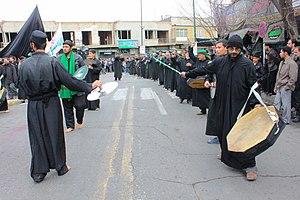
Tasu'a est le neuvième jour du mois de Mouharram, et il se réfère à Muharram 9, 61/680 le jour avant les événements de 'Achoura1.Le mot «Tasu'a"" est dérivé de la racine ""ta-sa-'ayn"" (en arabe: ت س ع) signifie «neuf» ou «neuvième». Cependant, la renommée de cette journée est à cause des événements dans Muharram 9 61/680 survenus à Kerbala.Dans les jours de Tassoua et d'Achoura, les endeuillés de Husayn ibn Ali organisent des cérémonies spéciales pour célébrer l’anniversaire de la mort en martyre de Husayn ibn Ali et de ses fidèles compagnons dont son frère le Abolfazl. Shqip: Tasu'a (Arabisht: تاسوعاء‎) është dita e nëntë e muajit Muharrem dhe dita para Ashurës. Ky ditë është emëruar për Abaz ibn Aliu për shkak urdhërave të tij si komandant në ushtrinë e Hysejnit. اردو: تاسوعہ 9 محرم الحرام کا دن اور اس سے مراد واقعۂ کربلا کی تاسوعہ (٩محرم سنہ 61ھ قمری) ہے. اسی دن سنہ 61ھ میں شمر، عبید اللہ بن زیاد کا خط لے کر کربلا میں داخل ہوا جس میں عمر بن سعد بن ابی وقاص کو حکم دیا گیا تھا کہ یا تو وہ امام حسین(ع) کے ساتھ سخت رویہ اپنائے یا پھر لشکر کی قیادت شمر کے سپرد کر دے۔ عمر بن سعد نے لشکر کی کمان شمر کو سپرد کرنے سے اجتناب کیا اور امام حسین(ع) کے خلاف جنگ کے لئے تیار ہوا۔ اس دن عمر بن سعد کے لشکر نے خیام حسینی کی طرف یلغار کرنے کا ارادہ کیا تو امام حسین(ع) نے اپنے بھائی حضرت عباس علیہ السلام کو ابن سعد کی طرف بھیجا کہ وہ انہیں ایک رات کی مہلت دے۔ نیز اسی دن شمر حضرت عباس علیہ السلام(ع) اور ام البنین کے دوسرے بیٹوں کے لئے امان نامہ لے کر آیا لیکن عباس بن علی(ع) نے امان نامہ قبول نہیں کیا۔ اسی بنا پر یہ دن شیعیان اہل بیت(ع) کے نزدیک بہت زیادہ مذہبی اہمیت کا حامل ہے۔ شیعیان اہل بیت(ع) تاسوعہ کو یوم عباس بن علی(ع) کے طور پر مناتے ہیں اور اس کو روز عاشورہ کی مانند تعظیم و تکریم اور احترام و عقیدت سے مناتے ہیں اور اس دن عباس علمدار(ع) کے فضائل بیان کرتے ہیں اور ان کی عزاداری کرتے ہیں۔ اس دن ایران میں، عاشورہ کی مانند سرکاری چھٹی ہوتی ہے۔"
Tasu'a est le neuvième jour du mois de Mouharram, et il se réfère à Muharram 9, 61/680 le jour avant les événements de 'Achoura.Le mot «Tasu'a" est dérivé de la racine "ta-sa-'ayn" signifie «neuf» ou «neuvième». Cependant, la renommée de cette journée est à cause des événements dans Muharram 9 61/680 survenus à Kerbala.Dans les jours de Tassoua et d'Achoura, les endeuillés de Husayn ibn Ali organisent des cérémonies spéciales pour célébrer l’anniversaire de la mort en martyre de Husayn ibn Ali et de ses fidèles compagnons dont son frère le Abolfazl.